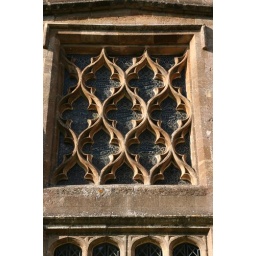
Interesting window tracery in the front of the house. The stained glass is by Clayton and Bell.